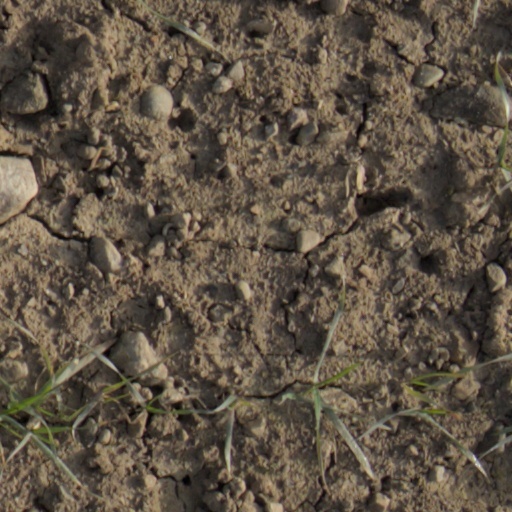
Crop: wheat